Frost Bank Center

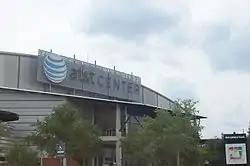
Arena as AT&T Center in 2008

Frost Bank Center (formerly AT&T Center and SBC Center) is a multi-purpose indoor arena on the east side of San Antonio, Texas, United States. It is the home of the San Antonio Spurs of the National Basketball Association (NBA).